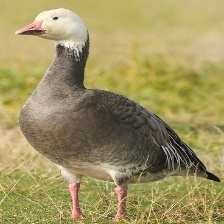
Species: SNOW GOOSE
Scientific name: ANSER CAERULESCENS
ImageNet parent category: goose